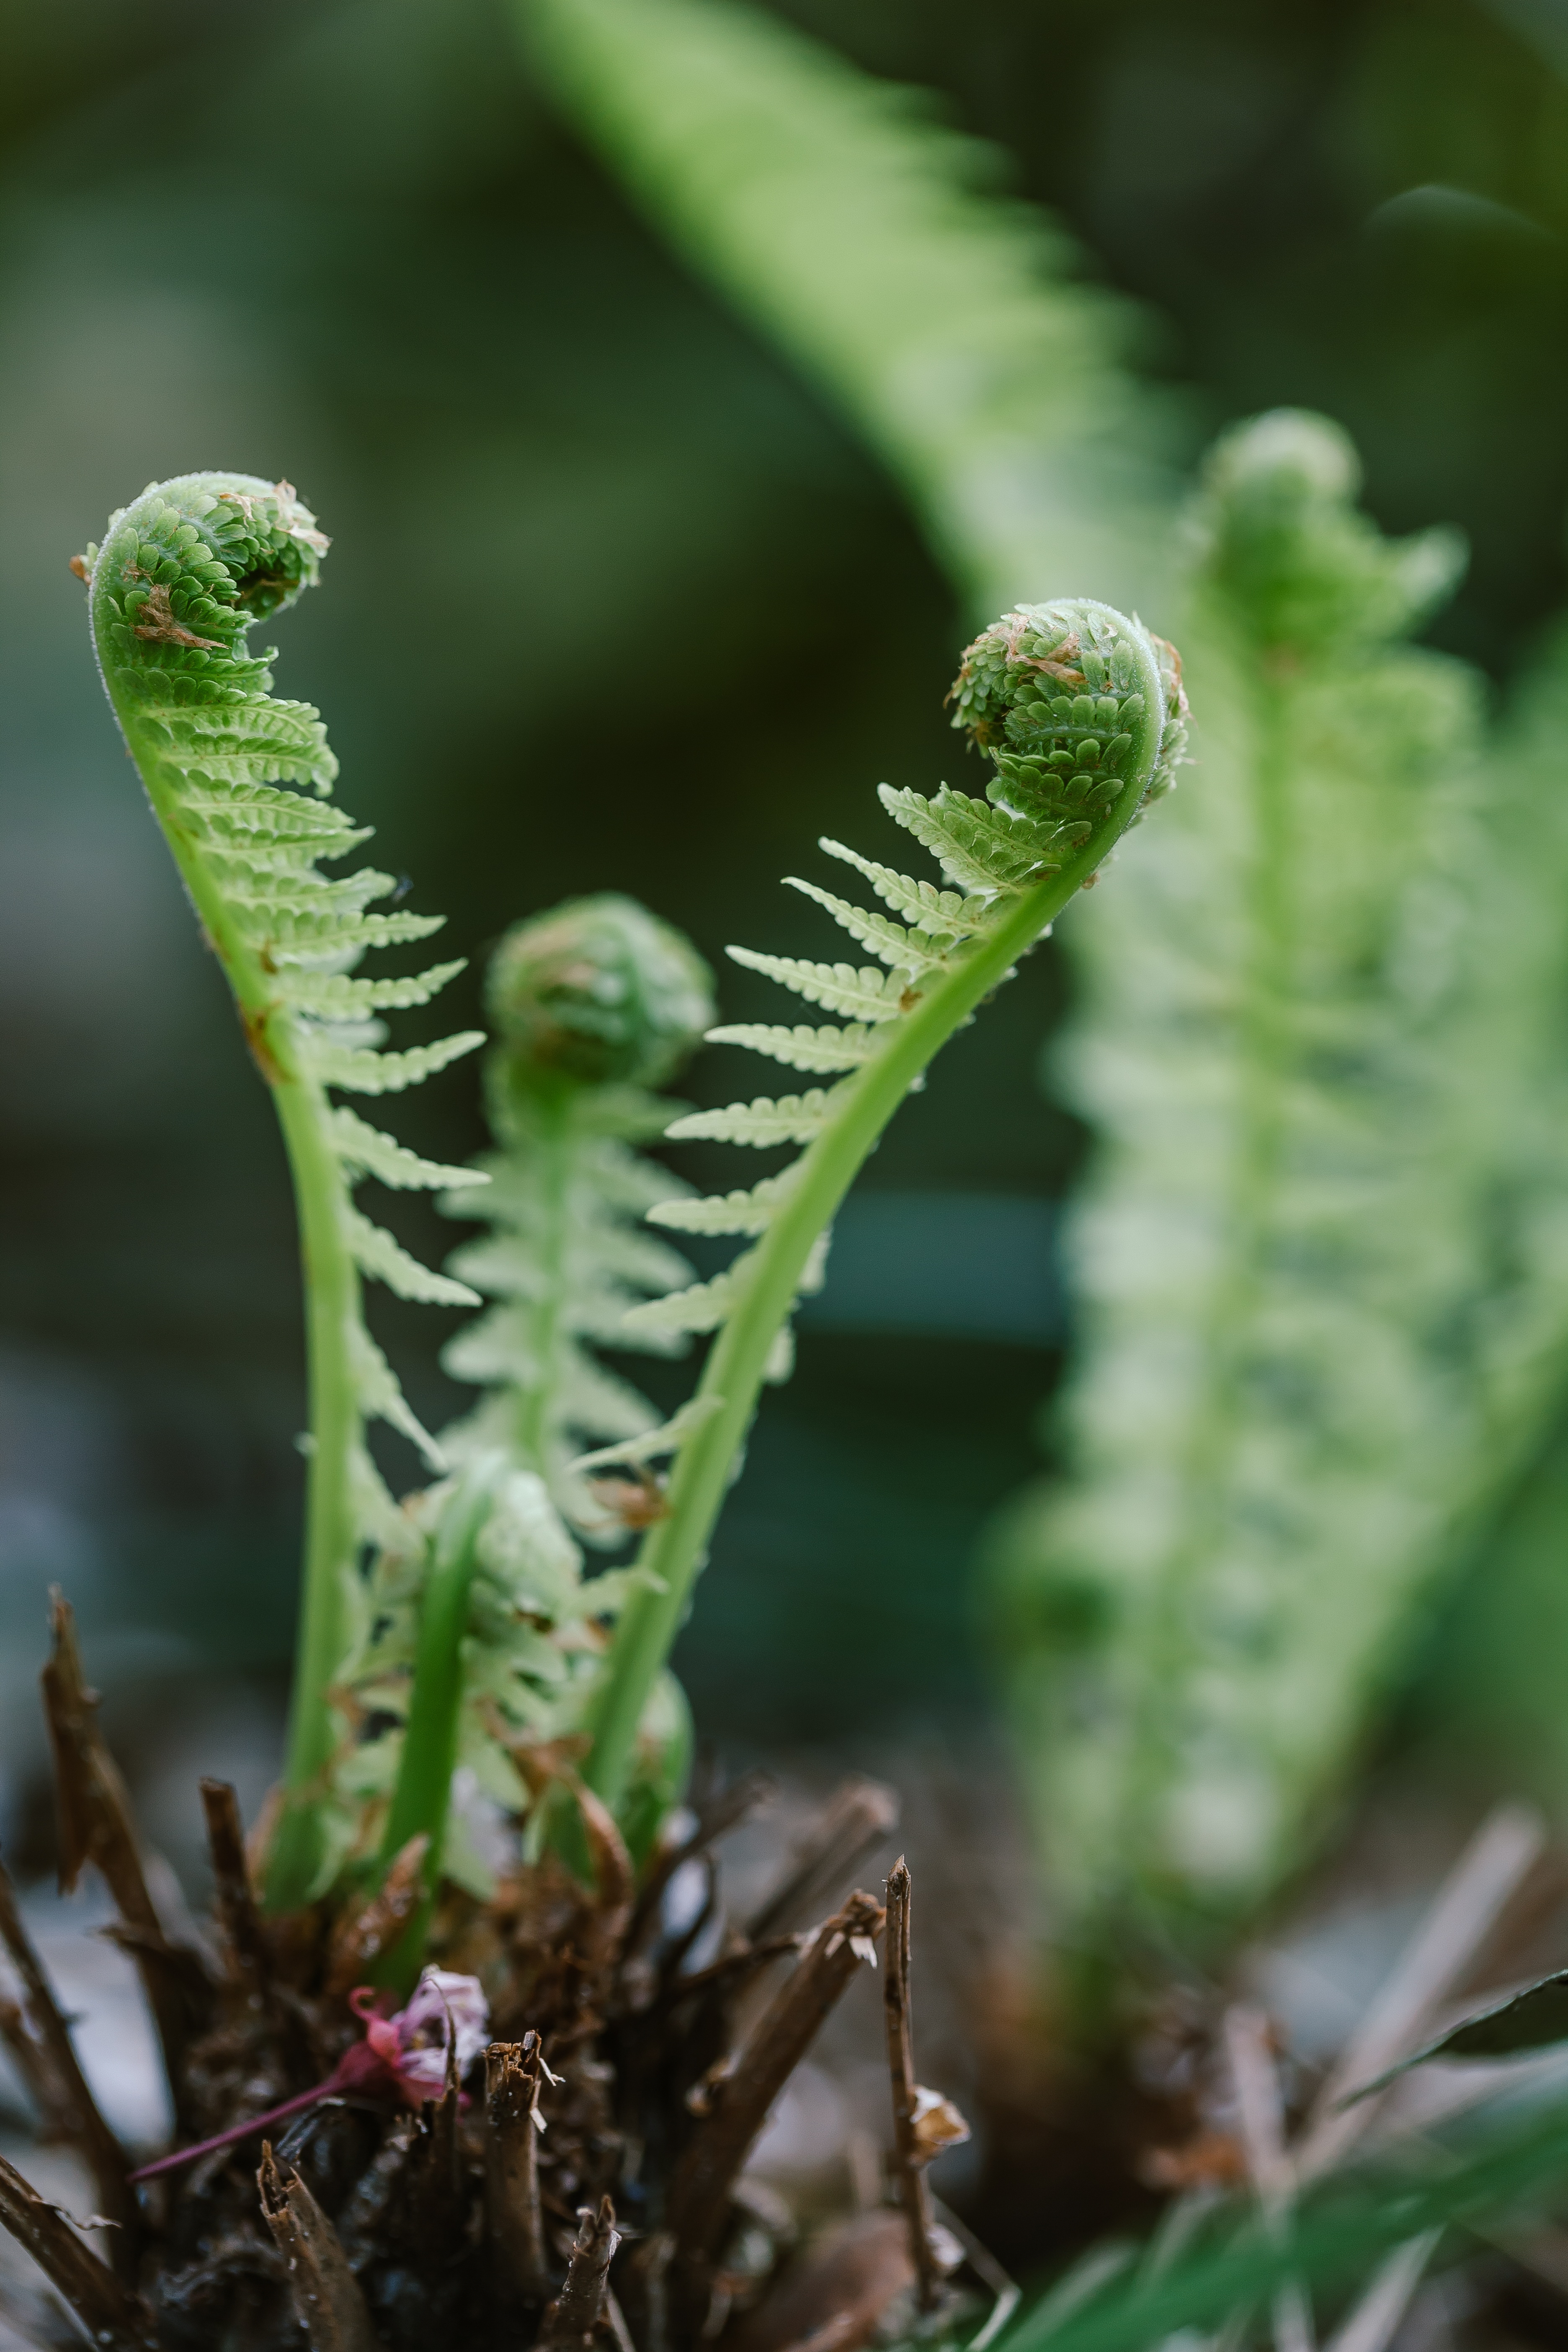
nature, forest, branch, plant, leaf, flower, green, lush, botany, flora, fauna, fern, wildflower, close up, reserve, bud, macro photography, flowering plant, plant stem, land plant, thorns spines and prickles, ferns and horsetails, vascular plant